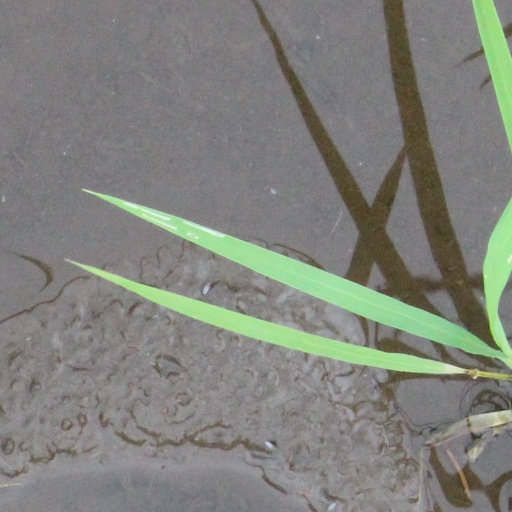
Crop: rice